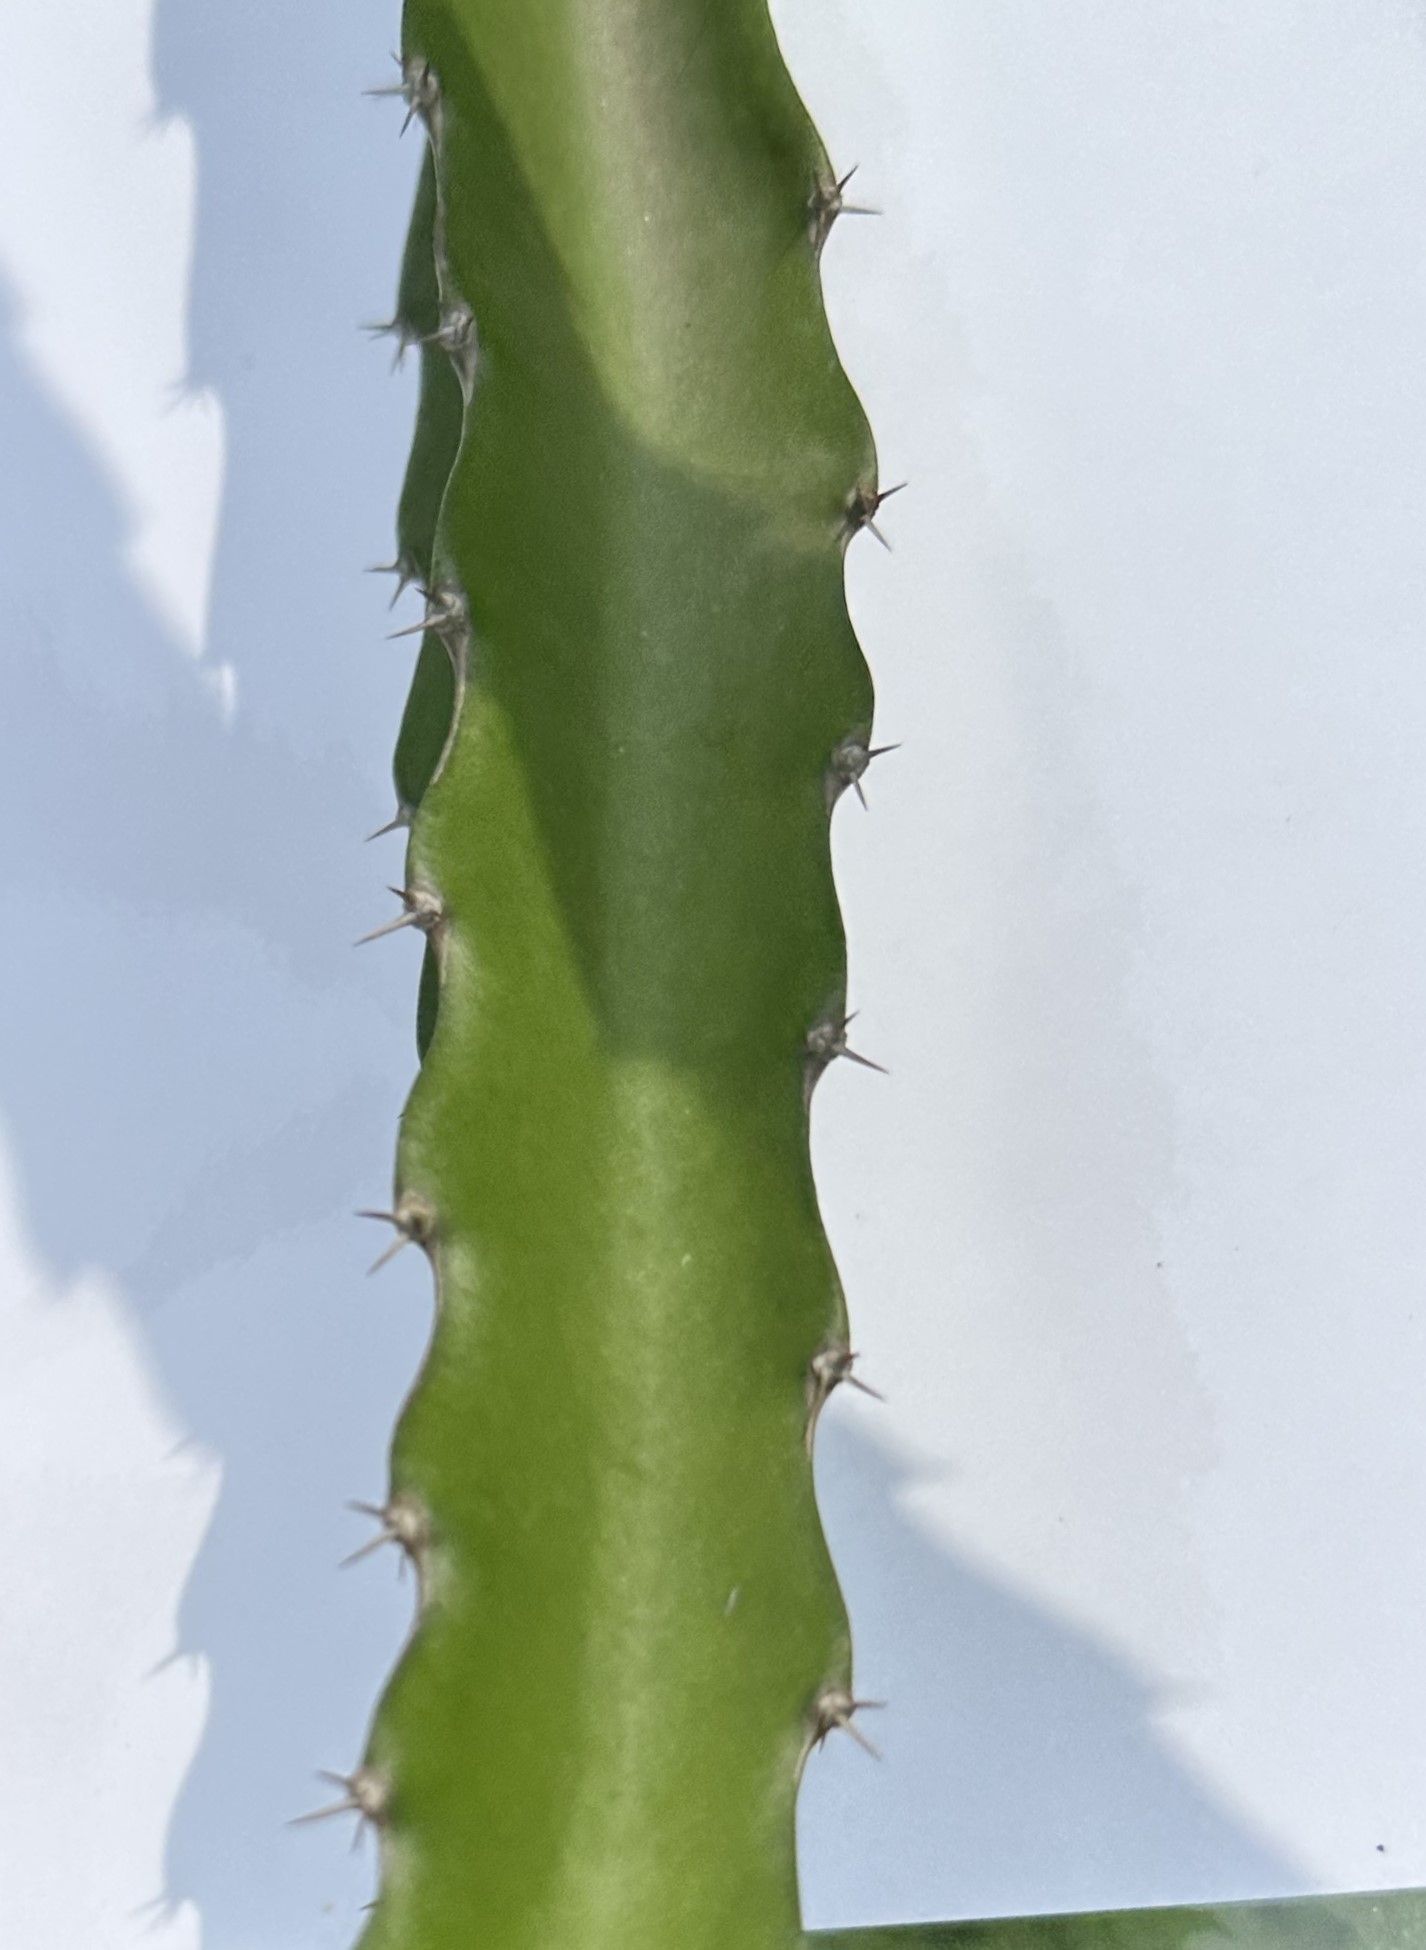
Label: Good leaf